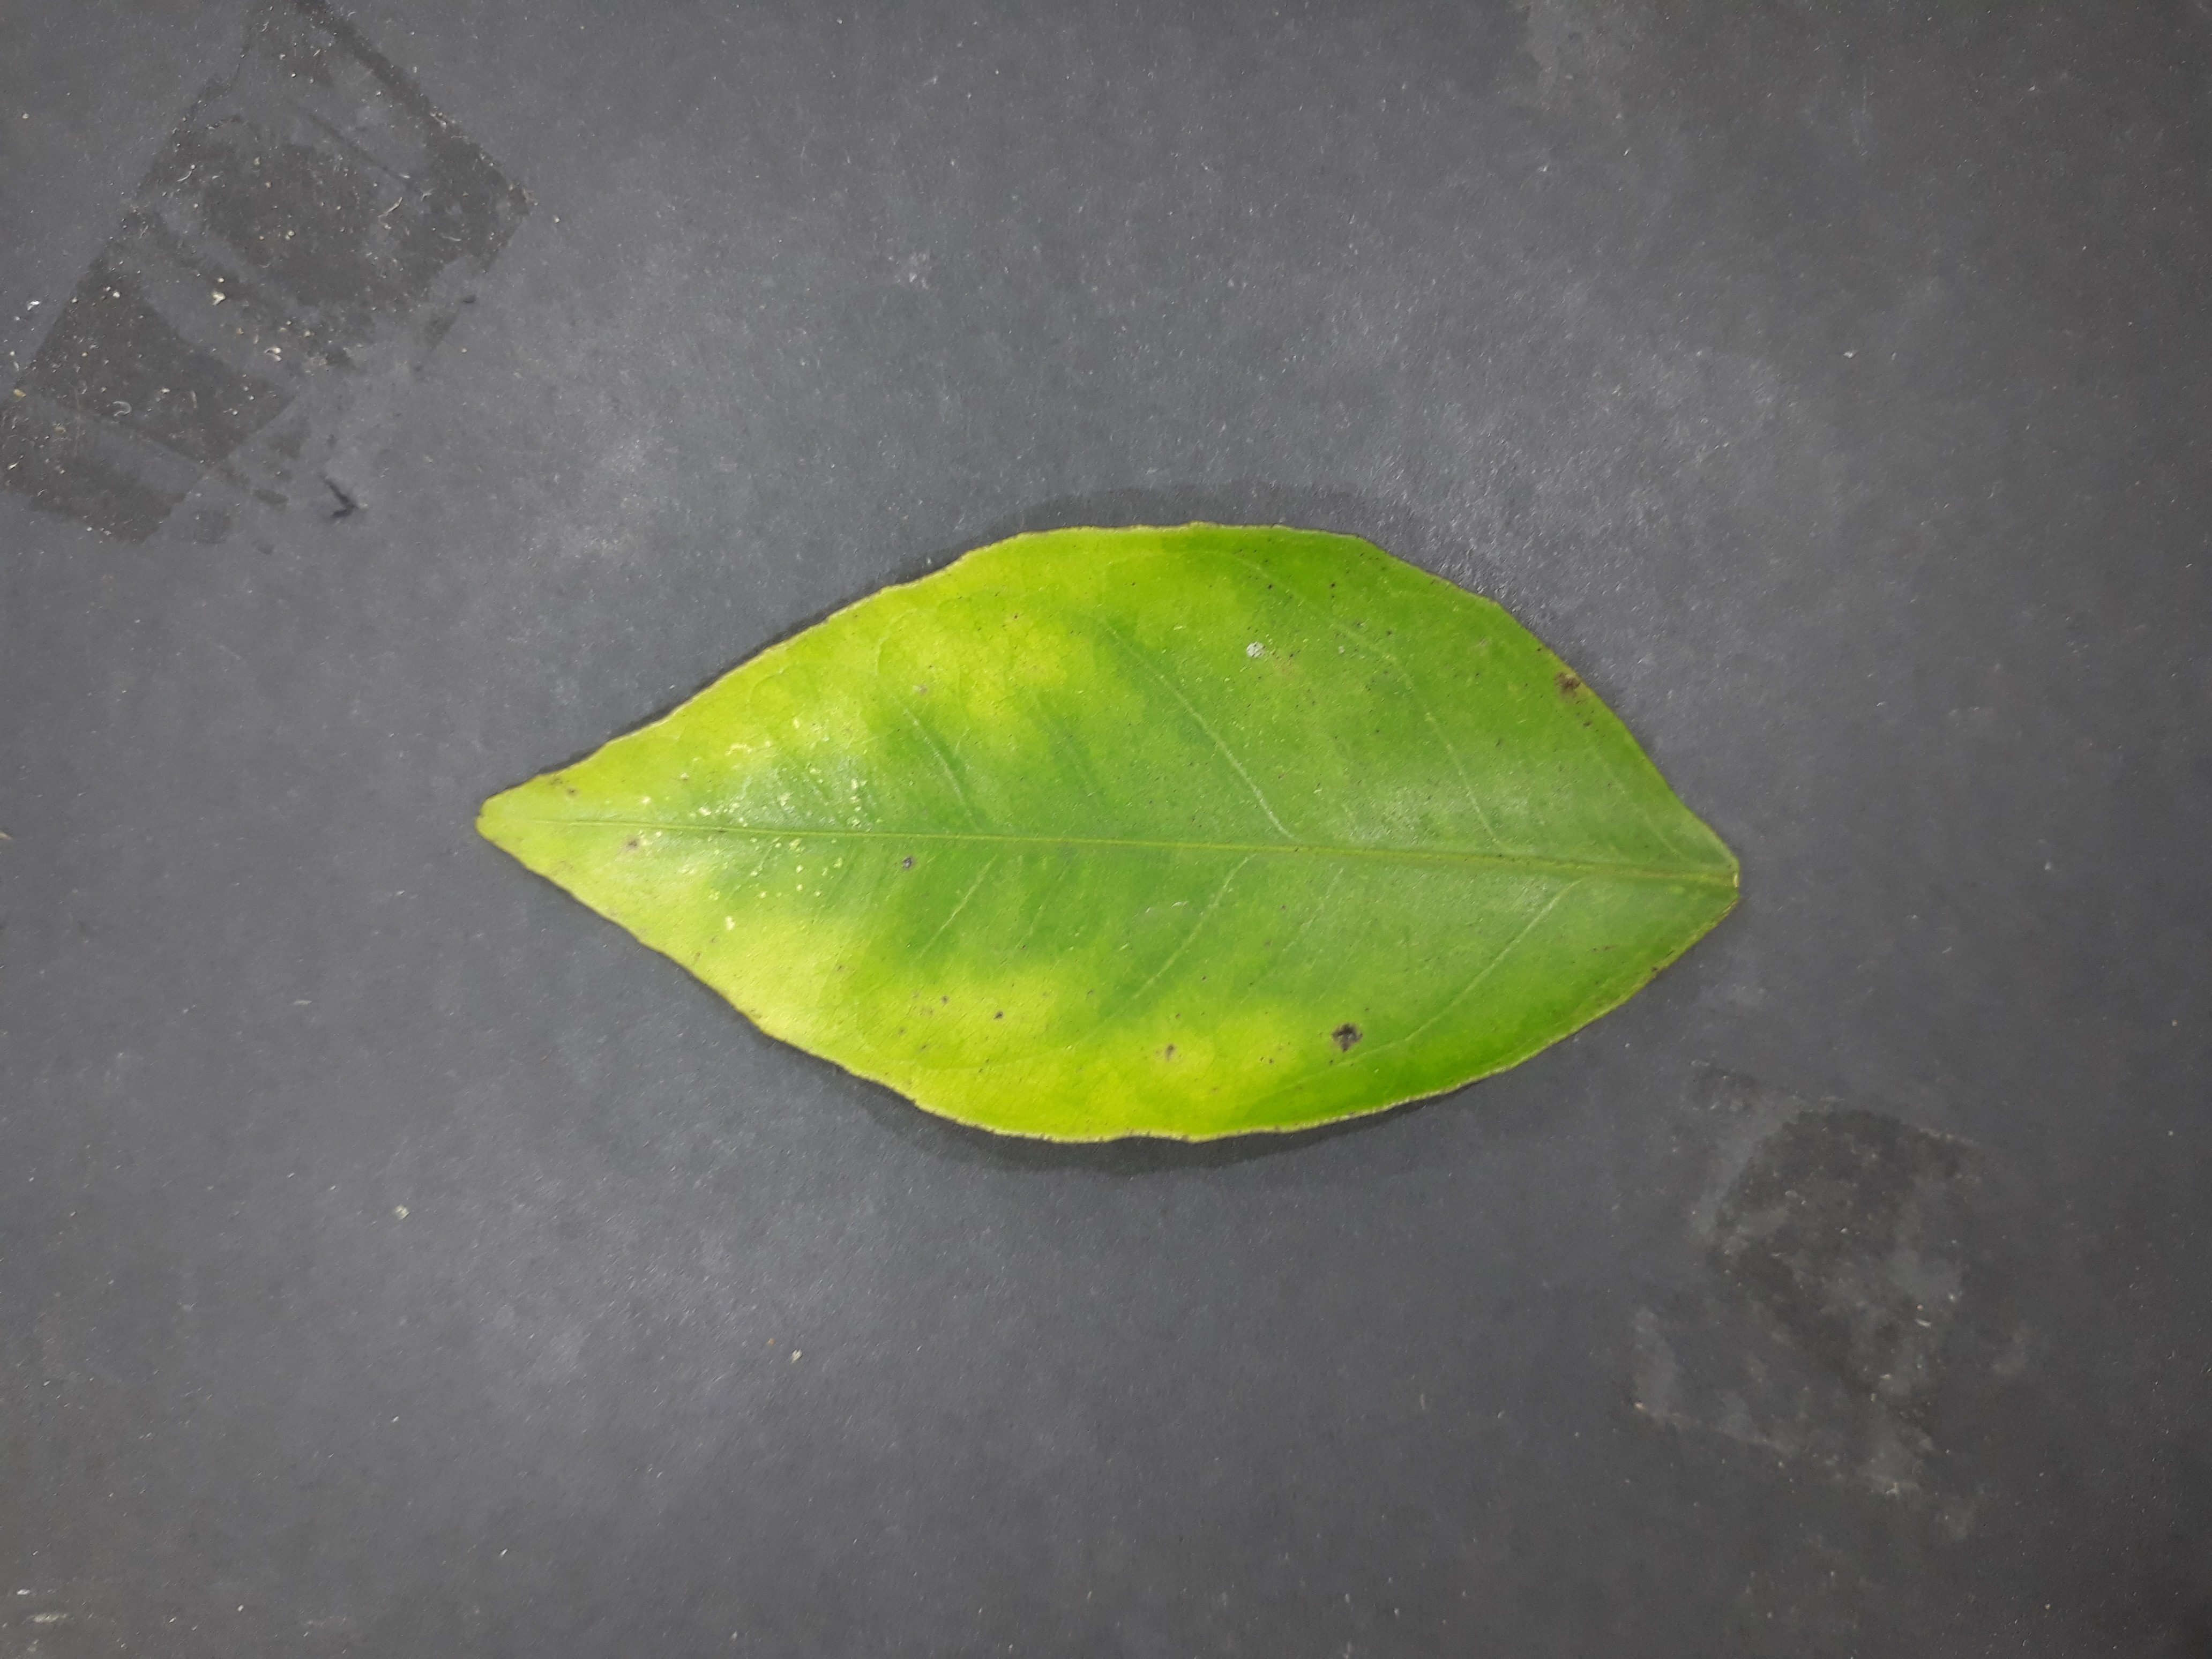
Label: Magnesium deficiency (Mg)